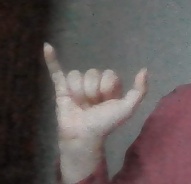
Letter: ya